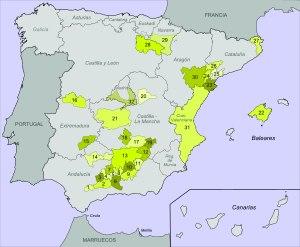
L’olivier est un arbre fruitier qui produit les olives, un fruit consommé sous diverses formes et dont on extrait une des principales huiles alimentaires, l'huile d'olive. C'est la variété, domestiquée depuis plusieurs millénaires et cultivée principalement dans les régions de climat méditerranéen, de l'une des sous-espèces de Olea europaea, une espèce d'arbres et d'arbustes de la famille des Oléacées.